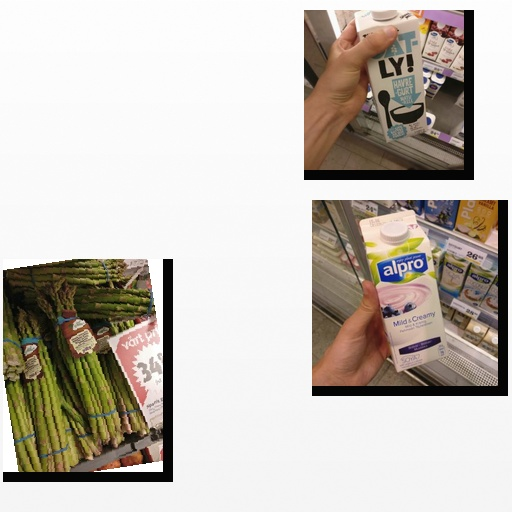
Food items: oat_yogurt, asparagus, blueberry_soyghurt